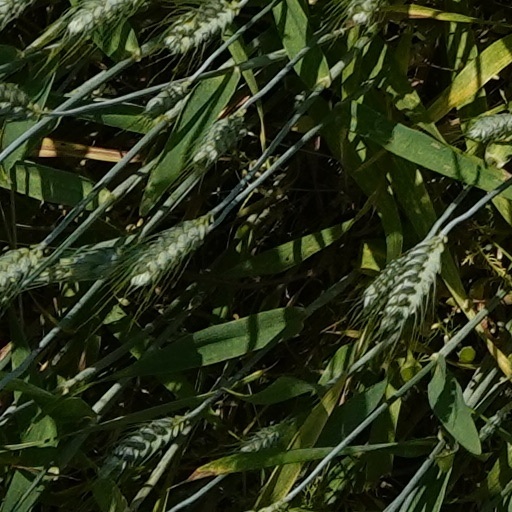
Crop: wheat